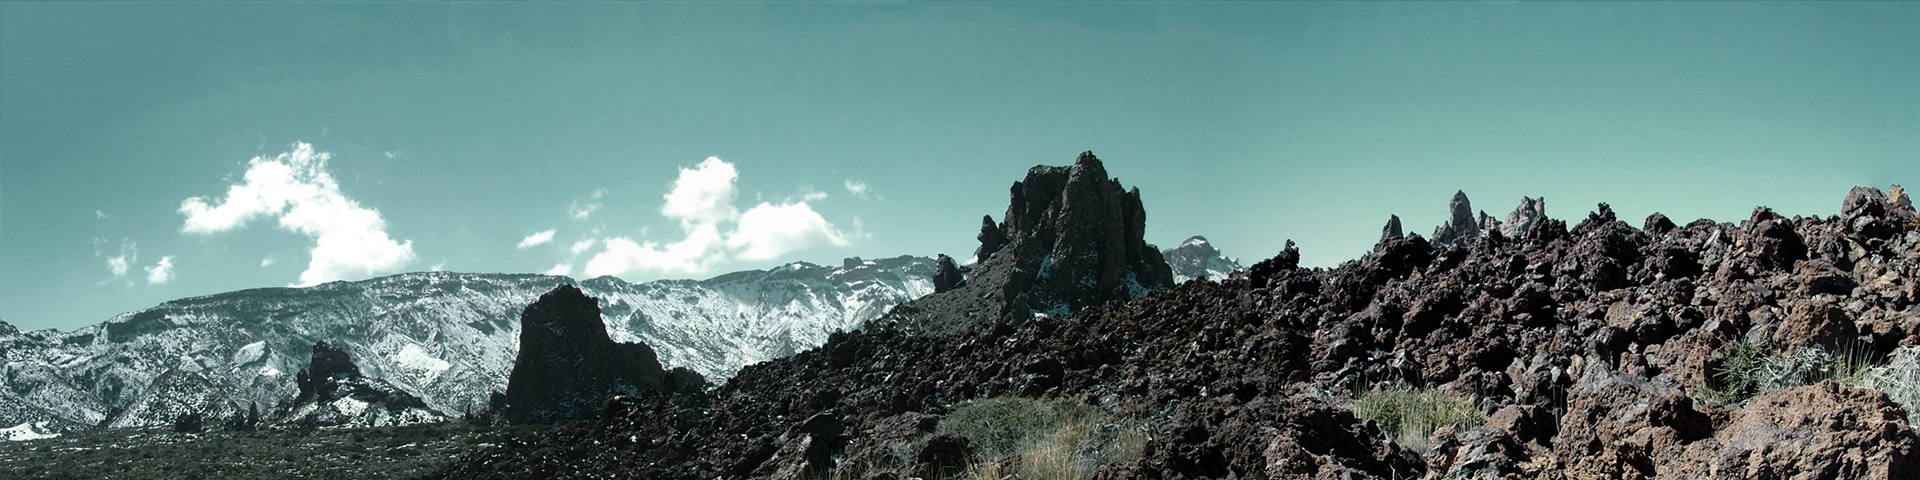
landscape, nature, mountain, sky, mountain range, formation, panoramic, extreme sport, spain, badlands, tenerife, canary islands, teide, landform, pico del teide, mountainous landforms, geological phenomenon